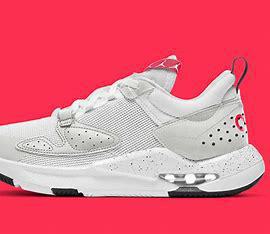
Brand: Jordan
Model: Air Cadence